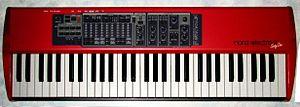
Clavia Nord Electro 2 61 keys
Le Clavia Nord Electro est un clavier électronique fabriqué par l'entreprise Clavia en Suède.